Miguel Ponte

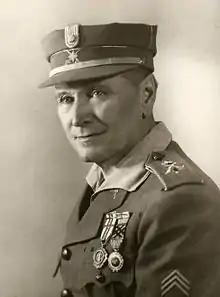
General Miguel Ponte

Luis Miguel Limia Ponte y Manso de Zúñiga, eighth Marqués de Bóveda de Limia (1882-1952) was a Spanish military leader who participated in the military uprising against the Second Spanish Republic which developed into the Spanish Civil War. He was a member of the Board of National Defense and held the position of Chief of State of the Nationalist faction between July 24 and October 3, 1936, and held the rank of Lieutenant General.